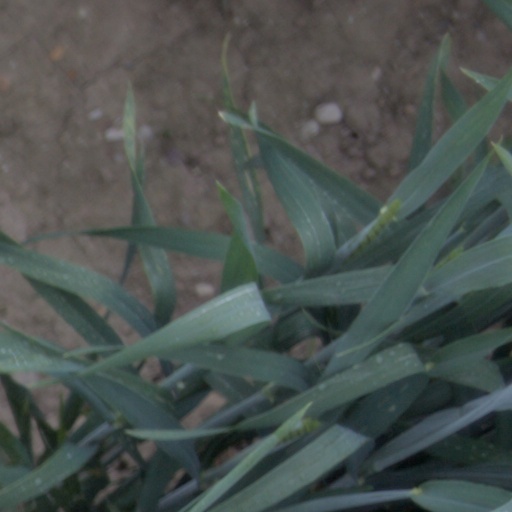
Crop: wheat